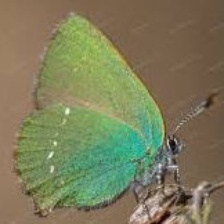
Species: GREEN HAIRSTREAK
Butterfly family (ImageNet category): lycaenid_butterfly